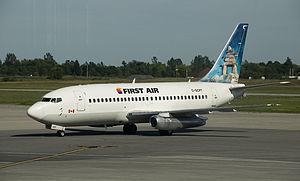
Bradley Air Services Limited, compagnie aérienne qui opère sous le nom de First Air, est une compagnie aérienne basée à Kanata, Ontario, Canada. Elle effectue des vols régionaux réguliers ainsi que des vols charters pour les communautés nordiques du Québec, de l'Ontario, du Manitoba, de l'Alberta, du Yukon, du Nunavut et des Territoires du Nord-Ouest. Sa base principale est située à l’aéroport international Macdonald-Cartier d’Ottawa où ses installations comprennent un large hangar qui sert également pour les besoins de maintenance des aéronefs. La compagnie est également implantée à l'aéroport d’Iqaluit ainsi qu’à l'aéroport de Yellowknife.